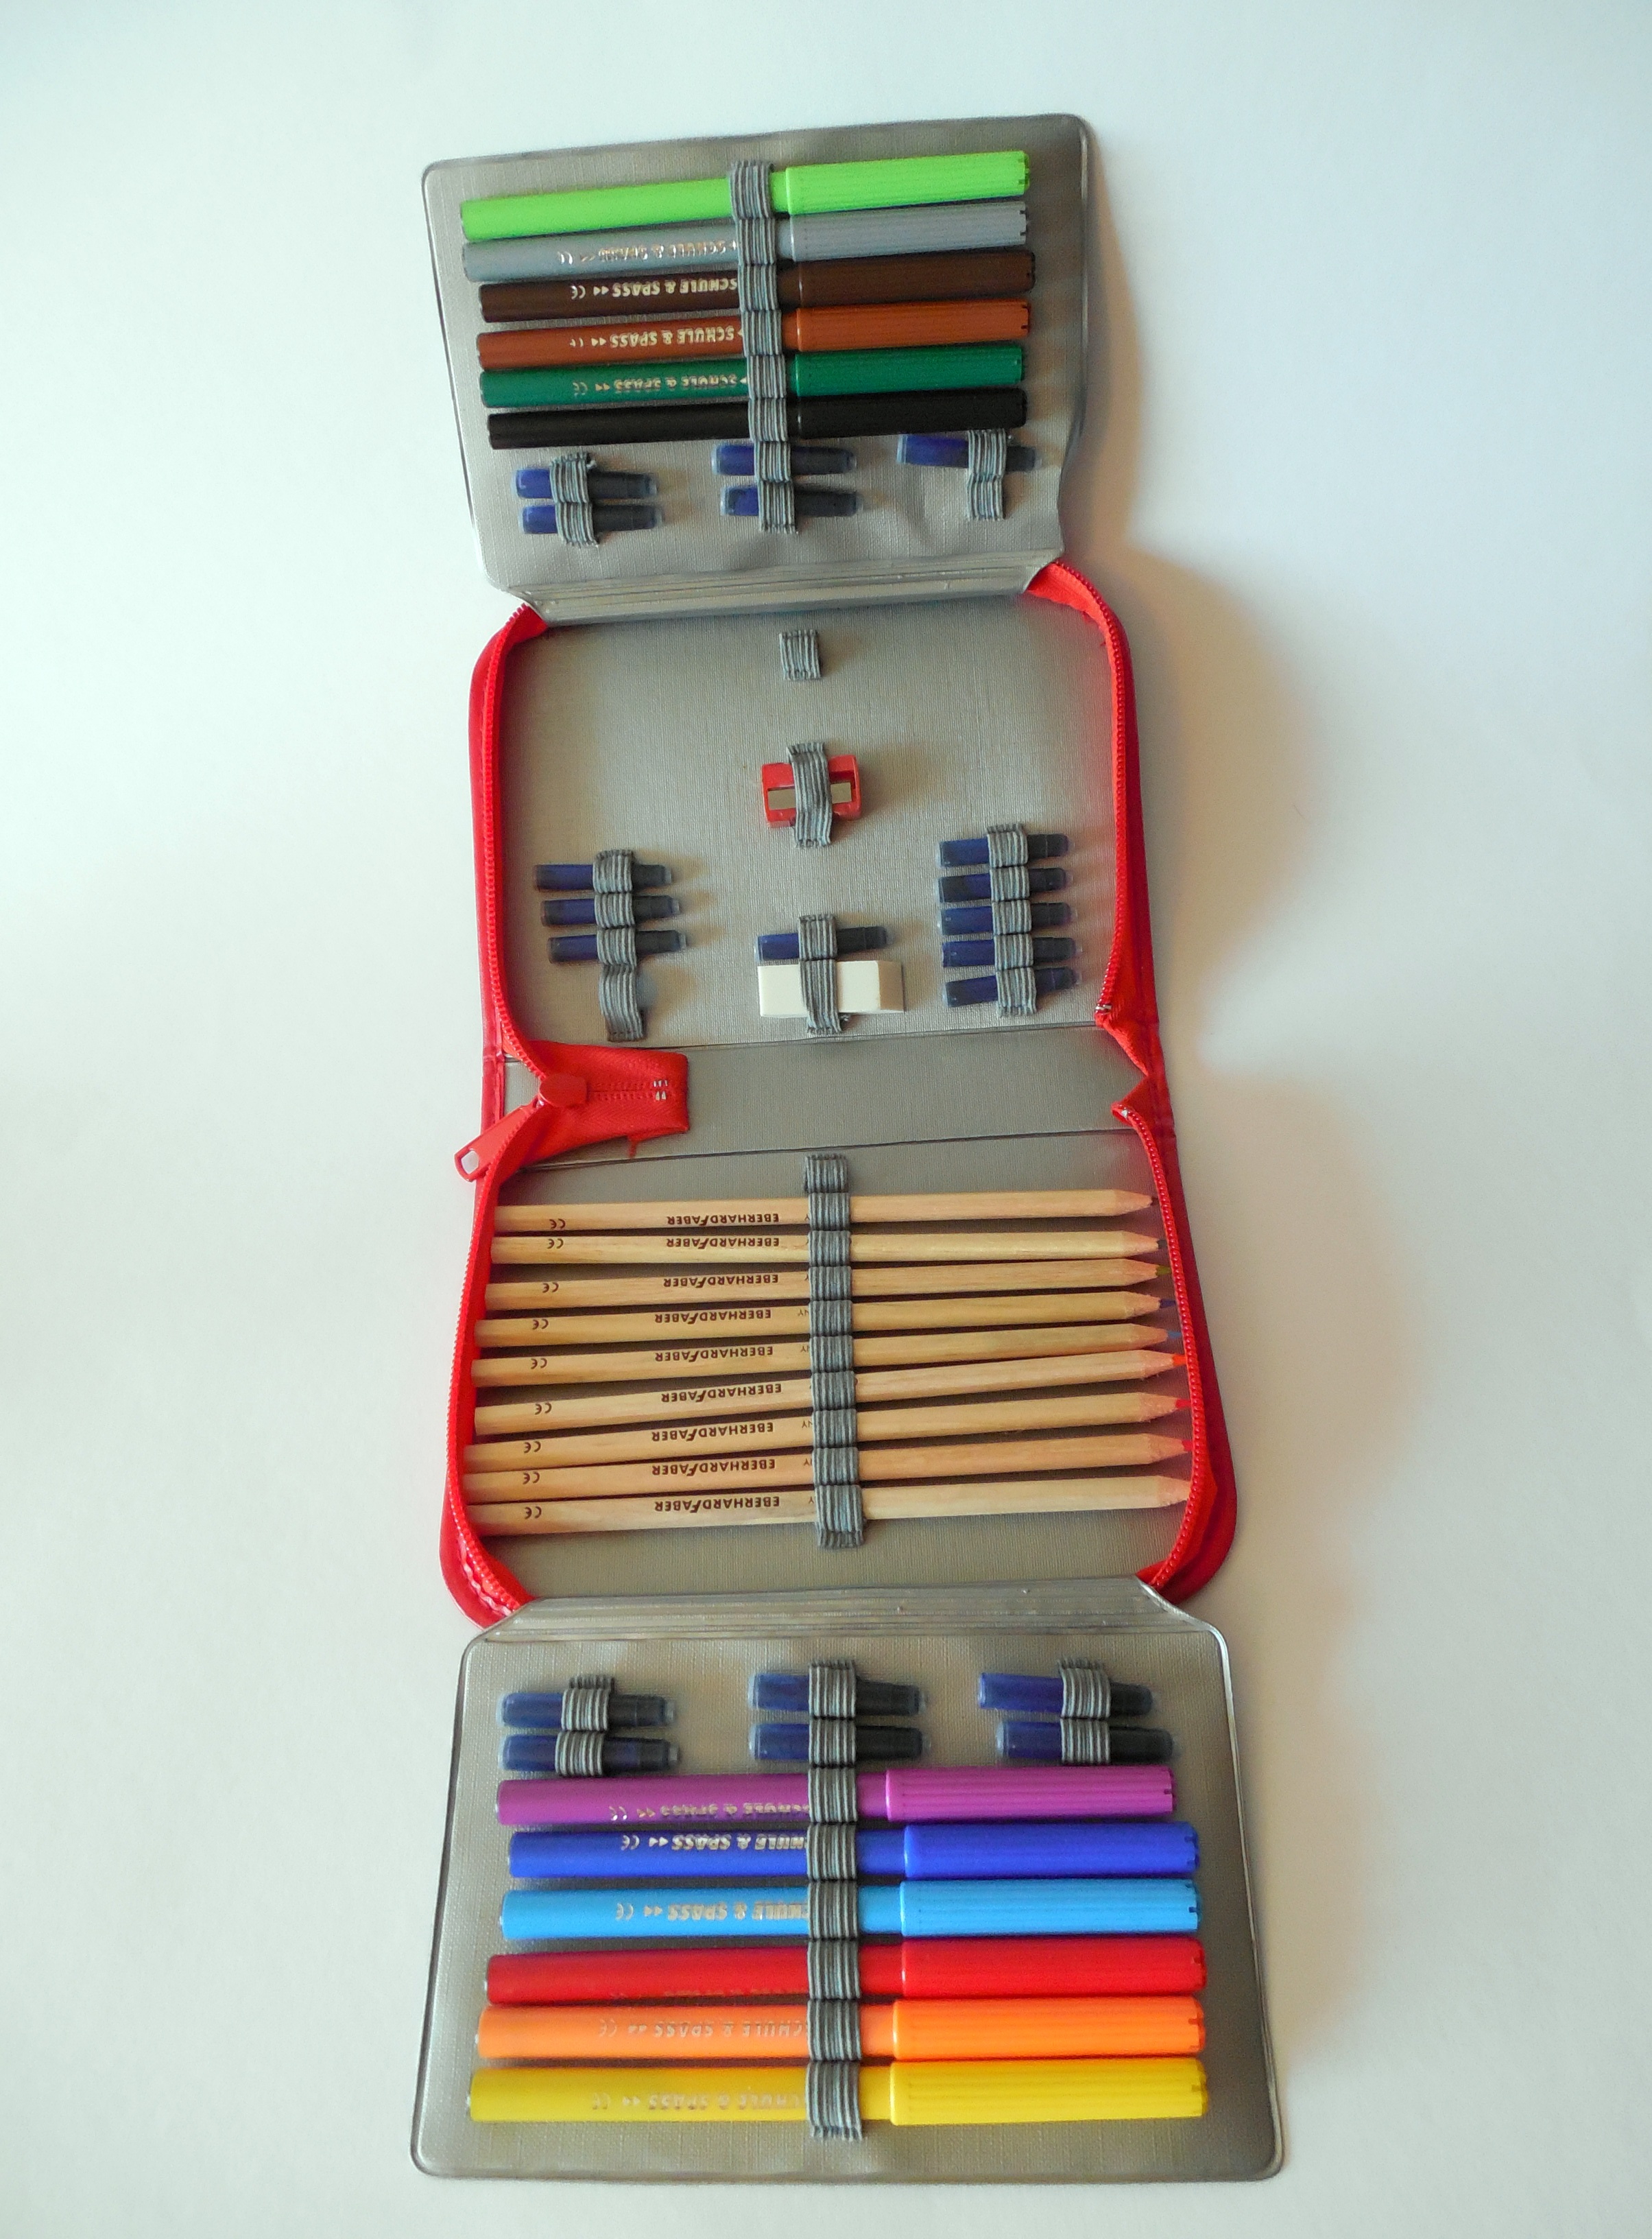
machine, product, children, pens, portfolio, school, colored pencils, colour pencils, writing accessories